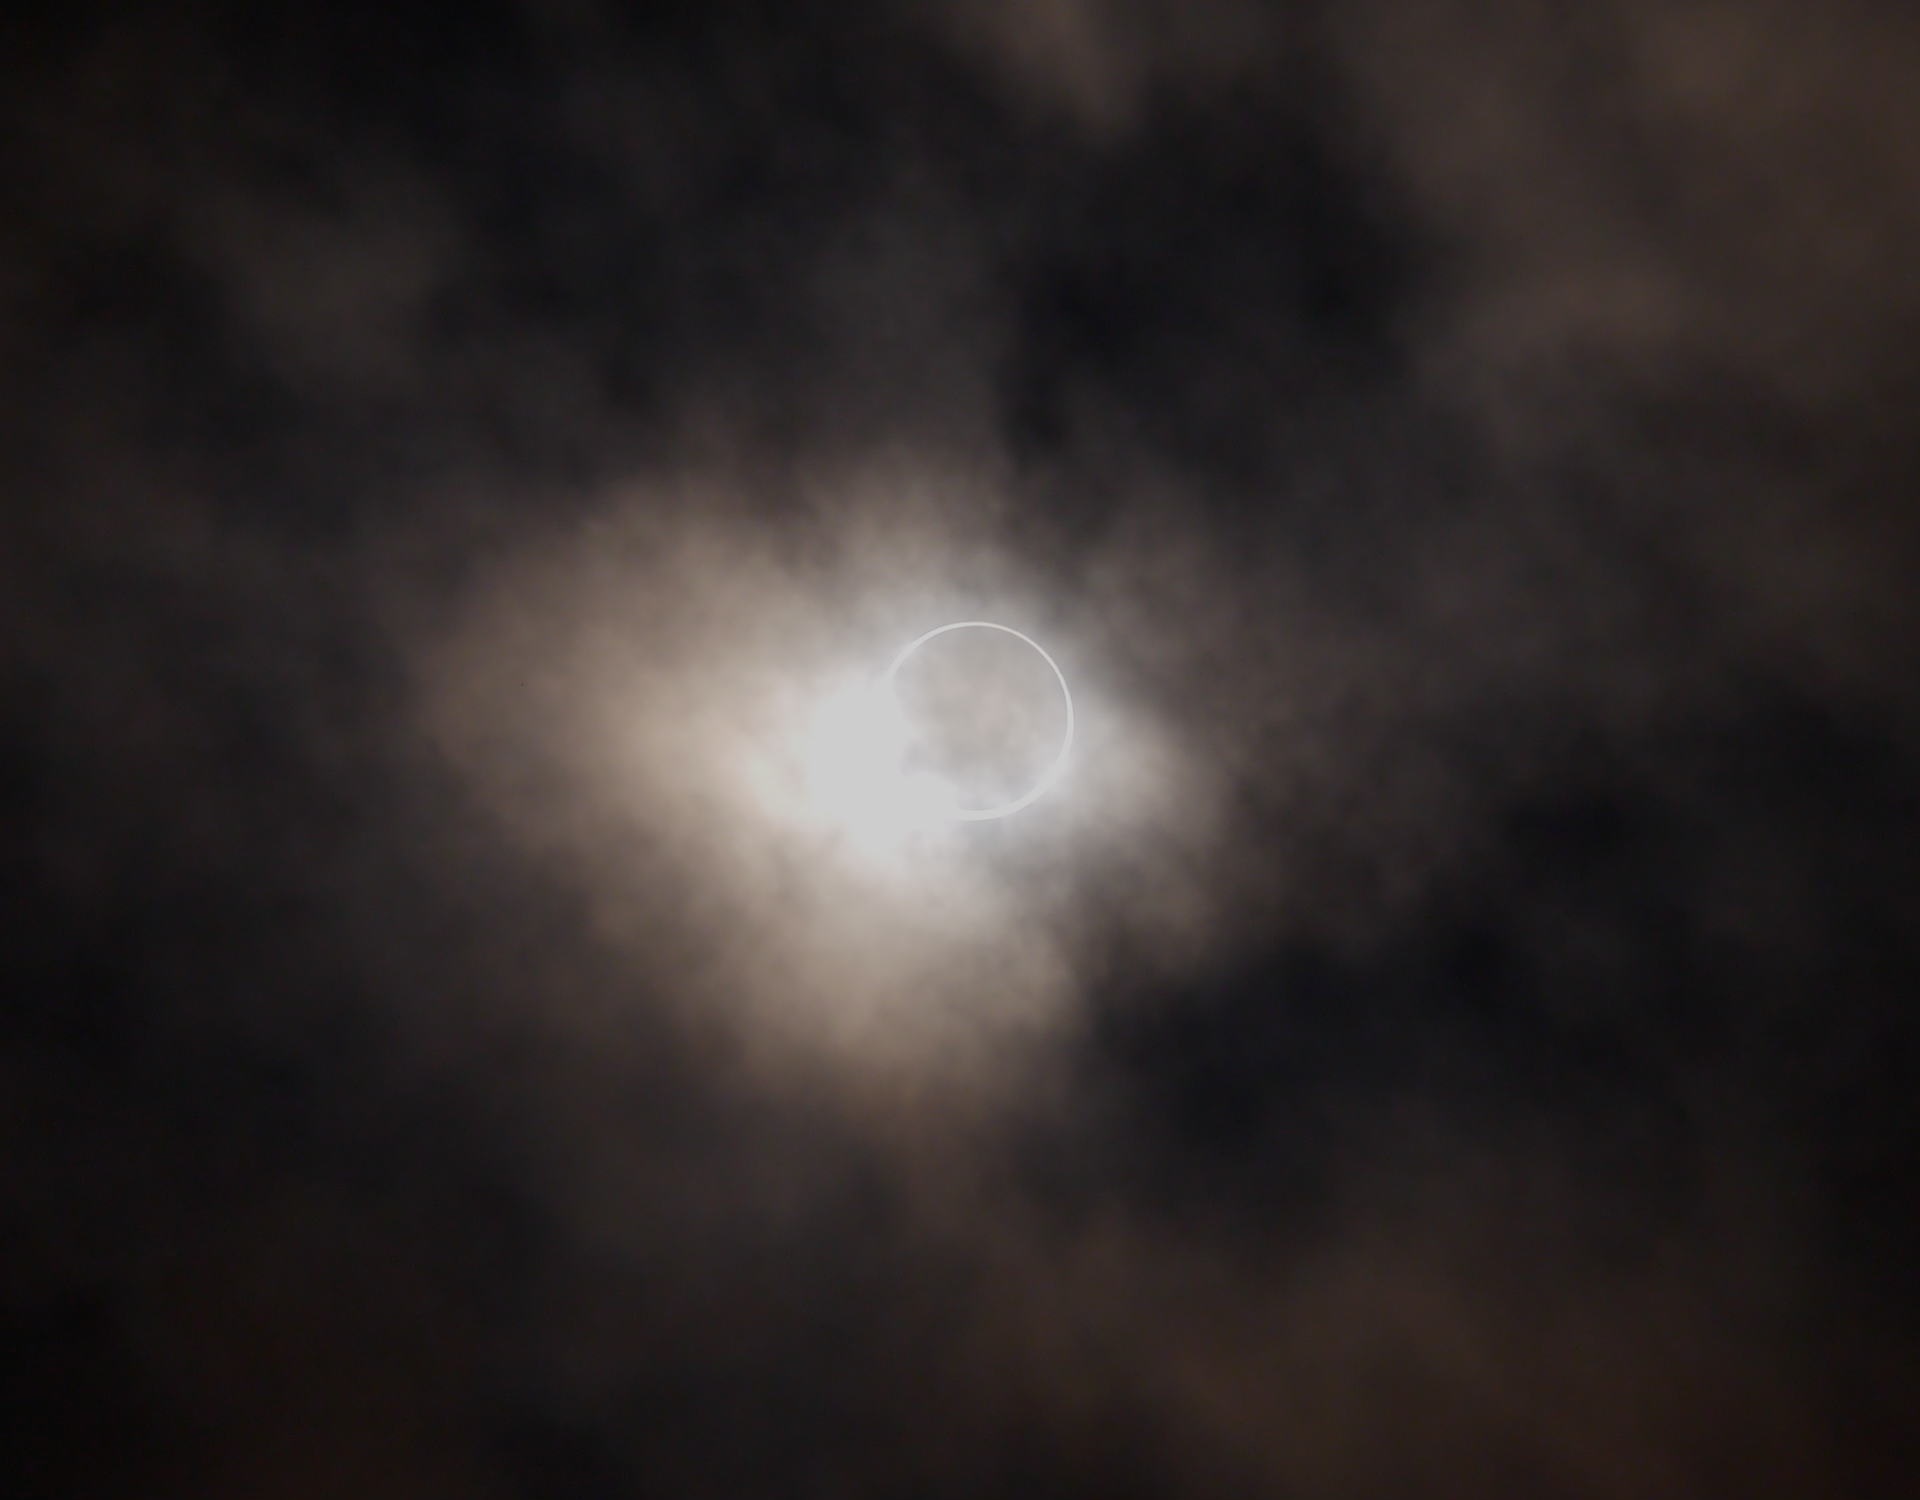
cloud, sun, atmosphere, gray, japan, moon, full moon, astronomy, eclipse, event, cloudy sky, yokosuka, kanagawa japan, phenomenon, antomasako, astronomical object, otsu, annular eclipse, may 21 2012 shooting, ink black, celestial event